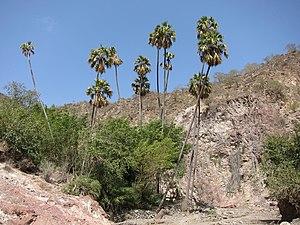
La flore de Djibouti est composée de 783 espèces indigènes.
Les Trachycarpeae sont une tribu de palmiers de la sous-famille des Coryphoideae de la famille des Arecaceae. Elle a la distribution la plus large de toutes les tribus des Coryphoideae et se trouve sur tous les continents, bien que la plus grande concentration d'espèces se trouve en Asie du Sud-Est. La tribu des Trachycarpeae comprend des palmiers des zones tropicales et subtropicales ; le palmier naturel le plus septentrional fait partie de cette tribu. Plusieurs genres peuvent être trouvés en culture dans les zones tempérées, par exemple les espèces de Trachycarpus, Chamaerops, Rhapidophyllum et Washingtonia.